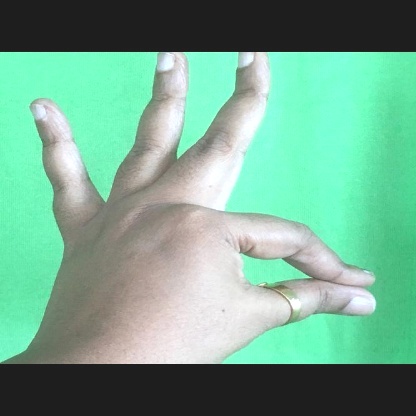
Mudra: Hamsasyam